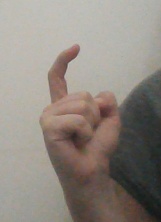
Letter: ra